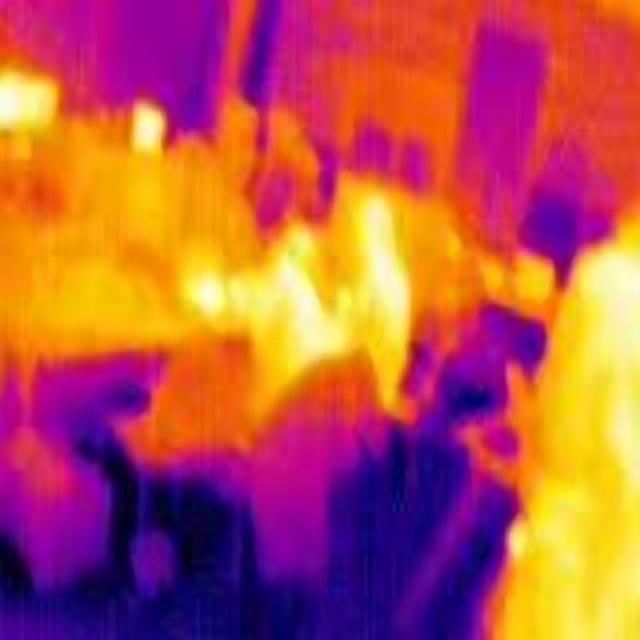
Detected objects:
label: person
label: person
label: person